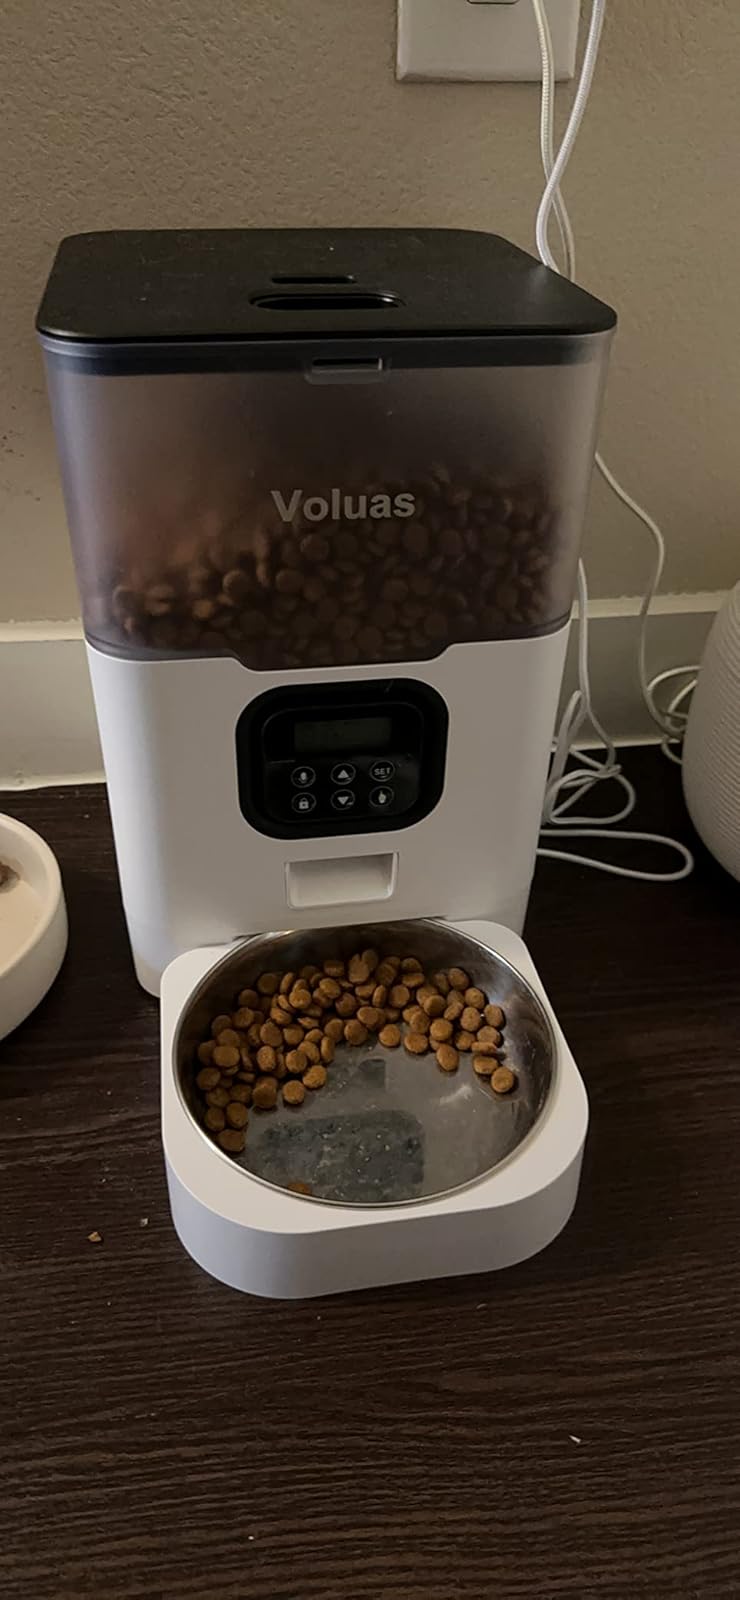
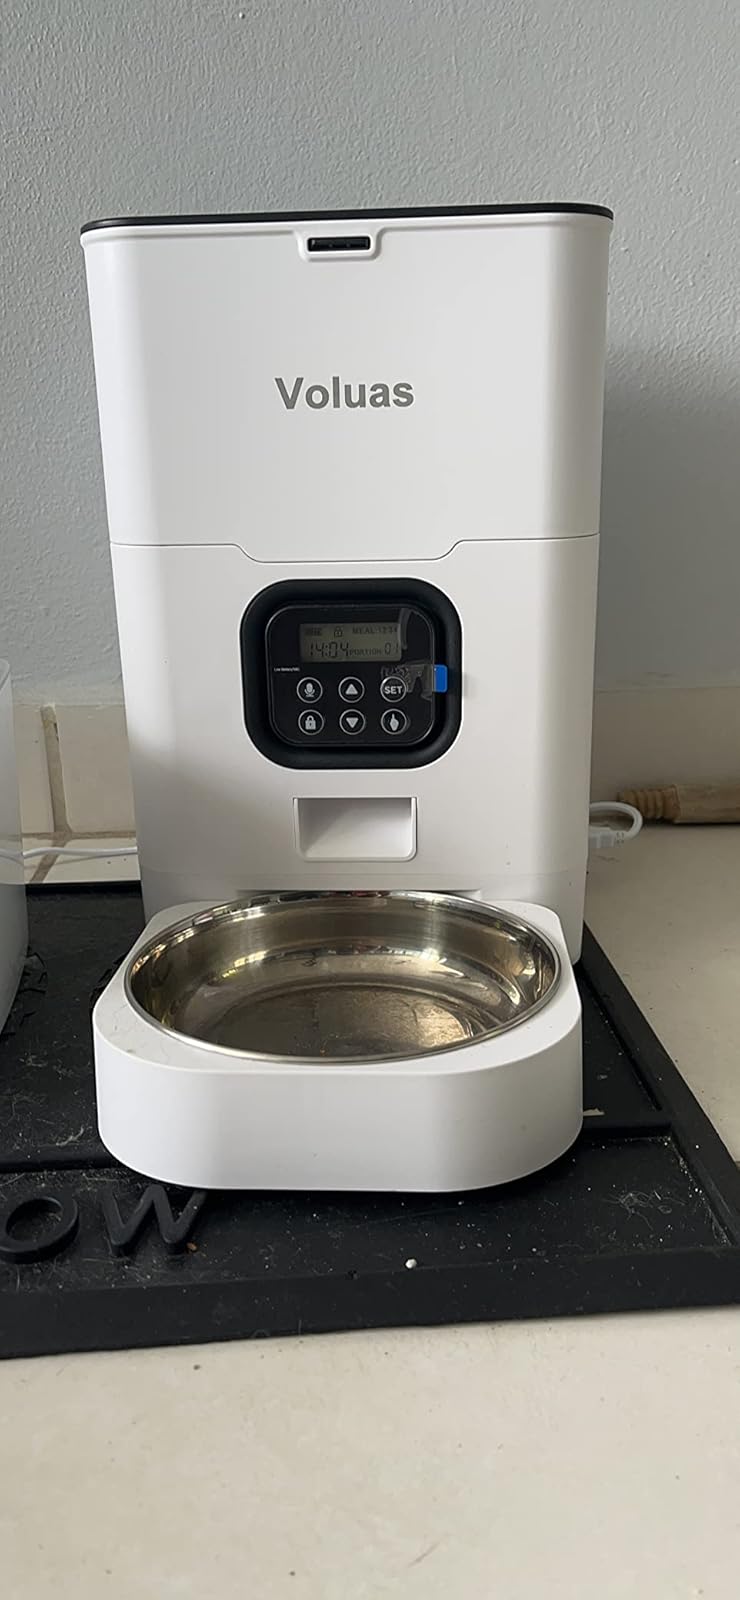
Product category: items_feeder
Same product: no